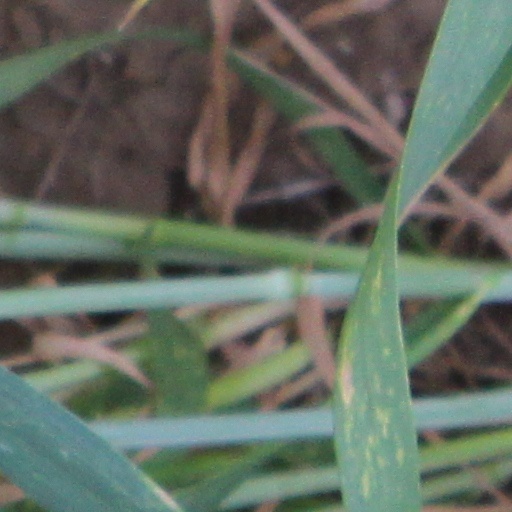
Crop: wheat